Sebastián de la Cuadra, 1st Marquess of Villarías

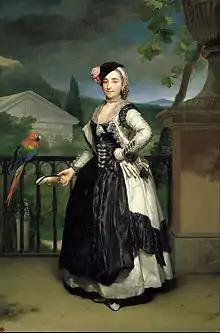
Isabel Parreño Arce, (1751 - 1823), wife of Spanish diplomat Jose Agustín de Llano y de la Cuadra. Painted around 1770 by Danish-German painter Anton Raphael Mengs (1728 - 1779). Oil on canvas, 250 x 148 cm. Museo de la Real Academia de Bellas Artes de San Fernando, Madrid, Spain

In 1742, Sebastián de la Cuadra, along with several members of his family, began the near-complete reconstruction of the parish church of San Juan Bautista de Somorrostro. As part of the new design, he commissioned the construction of a chapel on the Gospel side dedicated to Saint Clement, where his coat of arms was prominently displayed. The chapel also houses a Carrara marble bust of Sebastián himself, underscoring his patronage and lasting legacy.